Welcome to Heartbreak

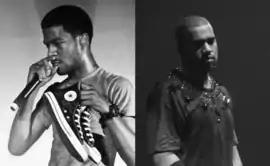
After first working together on the song, Cudi and West (pictured left and right, respectively) became frequent musical collaborators.

West and fellow rapper Kid Cudi first met each other at a Virgin Megastore in 2004, with the meeting including Cudi asking West to sign him; West respectfully declined his request, though the rapper told him: "I have the potential for greatness." After being sent Kid Cudi's 2008 debut mixtape "A Kid Named Cudi" by producer Plain Pat, West arrived at the mixtape's listening party and took Cudi under his wing. The rapper subsequently co-wrote several songs for "808s & Heartbreak" in Hawaii with West, including "Heartless" and "Paranoid". Kid Cudi has been believed to have directly influenced the album's sound, which West himself confirmed to be true. "Welcome to Heartbreak" marked the first collaboration between the two artists;, Cudi's background vocals on "Paranoid" led him to sign a record deal with West's record label GOOD Music. West and Cudi later collaborated on many other tracks, including "Gorgeous" (2010) and "Father Stretch My Hands, Pt. 1" (2016). They went on to form a duo under the name of Kids See Ghosts, releasing their debut studio album of the same name on June 8, 2018.